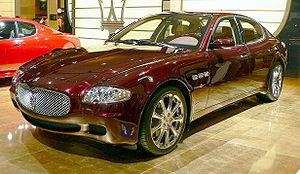
Maserati Quattroporte RS en exposition au Mondial de l'Automobile de Paris 2006